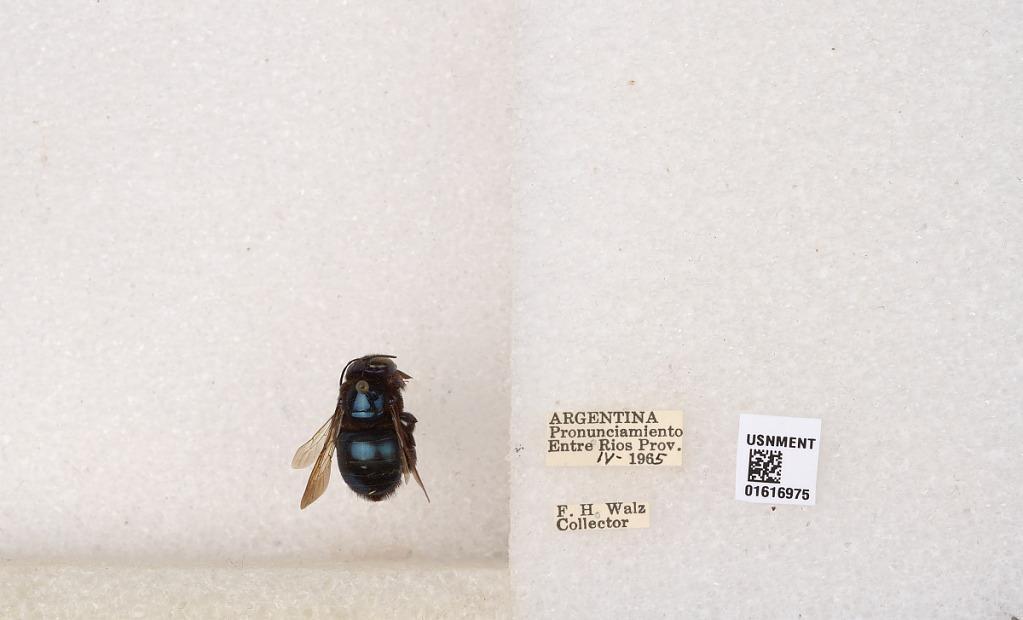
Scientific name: Xylocopa (Schonnherria) splendidula Lepeletier
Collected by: F. Walz
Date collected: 1965-4-1
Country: Argentina
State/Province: Entre Rios
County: Uruguay
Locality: Pronunciamiento